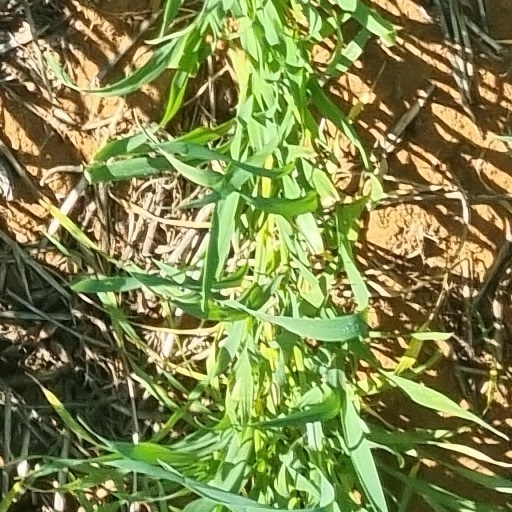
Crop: wheat